Jim Prentice

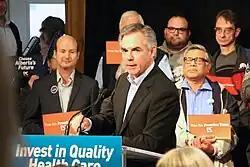
Prentice at a campaign stop at the Whitemud Creek Community Centre in Edmonton during the 2015 election

Prentice's March 2015 budget "raised a plethora of taxes and fees to help pay the province's way out of its hole, but he refuses to touch corporate taxes, because he is spooked by the prospect of investors skipping over Alberta for their next billion-dollar energy project, in favour of some more clement petro-state somewhere else. This array of taxes on you and your friends, but not on the C-Suite in Calgary’s office-tower jungle, has provoked populists on the left and right". In retrospect, Ron Kneebone of the University of Calgary’s School of Public Policy defended Prentice's budget saying "'We've got to look in the mirror.' He got tossed for it. But he was absolutely right because he said, 'You guys keep electing us for spending all this money.'"